Judaism in Madagascar

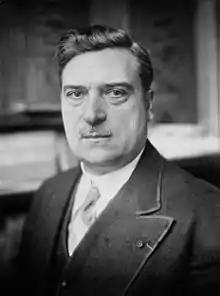

In 1950, a council of Haredi rabbis in Paris sought the guidance of the Chief Rabbi of Israel, Yitzhak HaLevi Herzog, regarding the permissibility of consuming zebu meat under Jewish dietary laws. Their inquiry was part of an effort to set up kosher slaughterhouses in Madagascar for the purpose of exporting meat to Israel. The inquiry generated a halakhic controversy among rabbinic authorities. Rabbi Herzog's positive stance was prominently challenged by Rabbi Avrohom Yeshaya Karelitz. Ultimately, the Chief Rabbinate declined to approve the Malagasy meat, in deference to Rabbi Karelitz's argument.